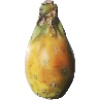
Label: cactus_fruit